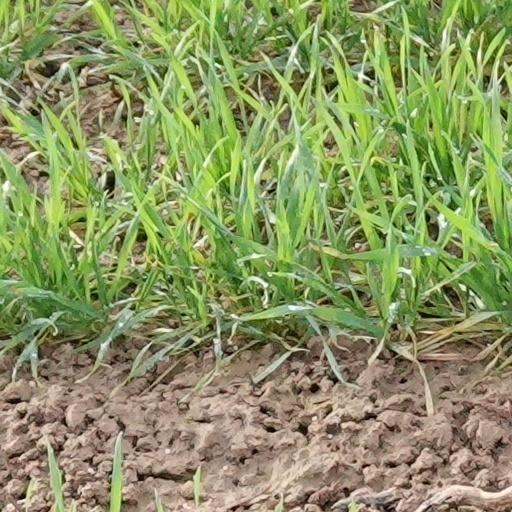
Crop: wheat